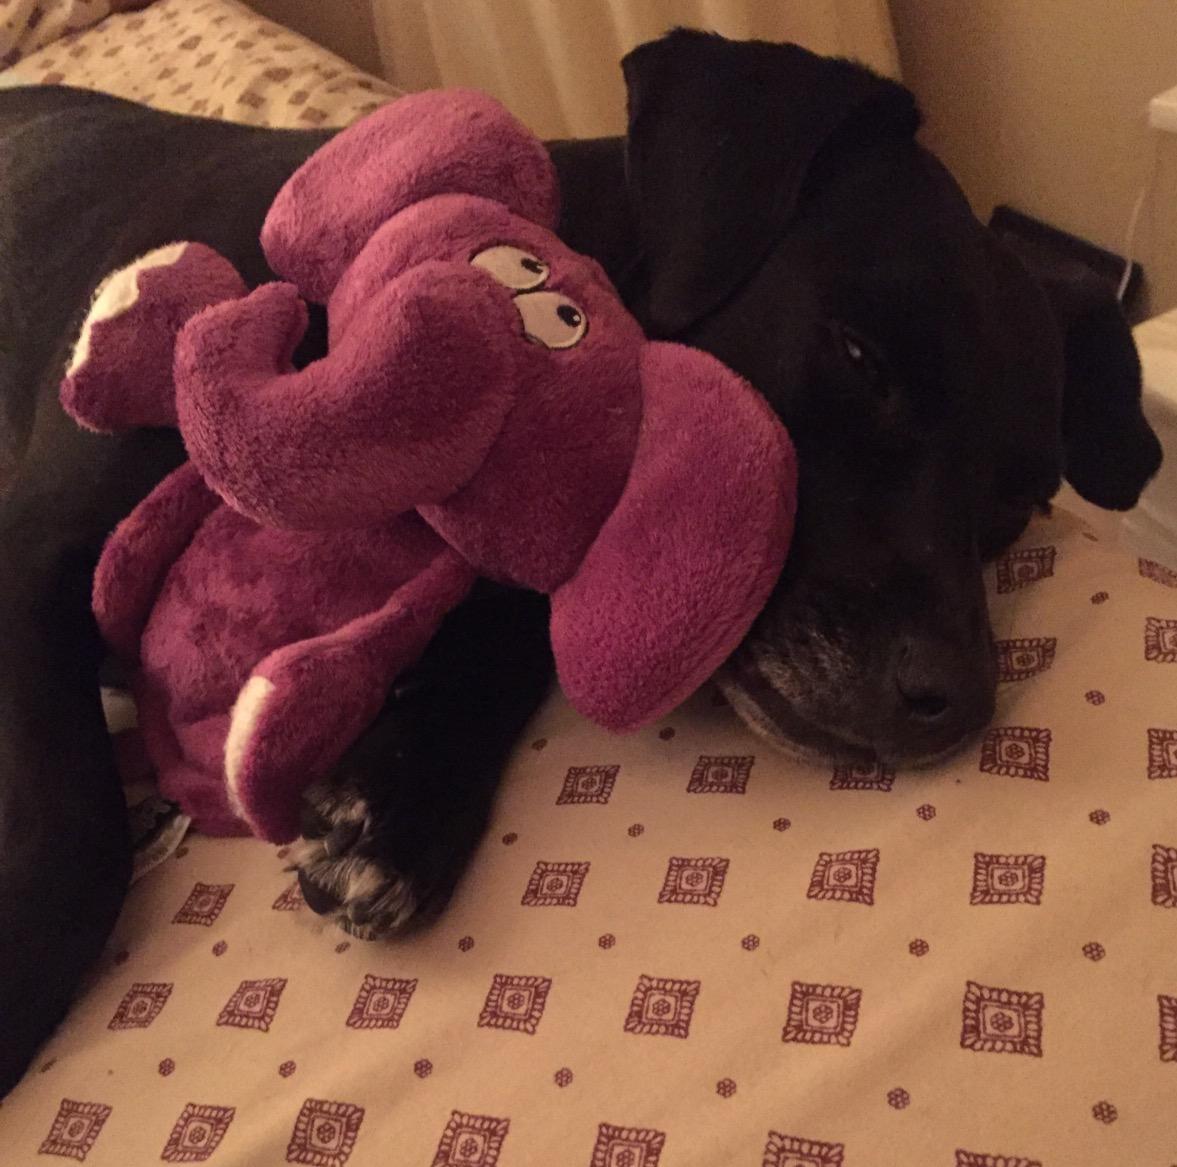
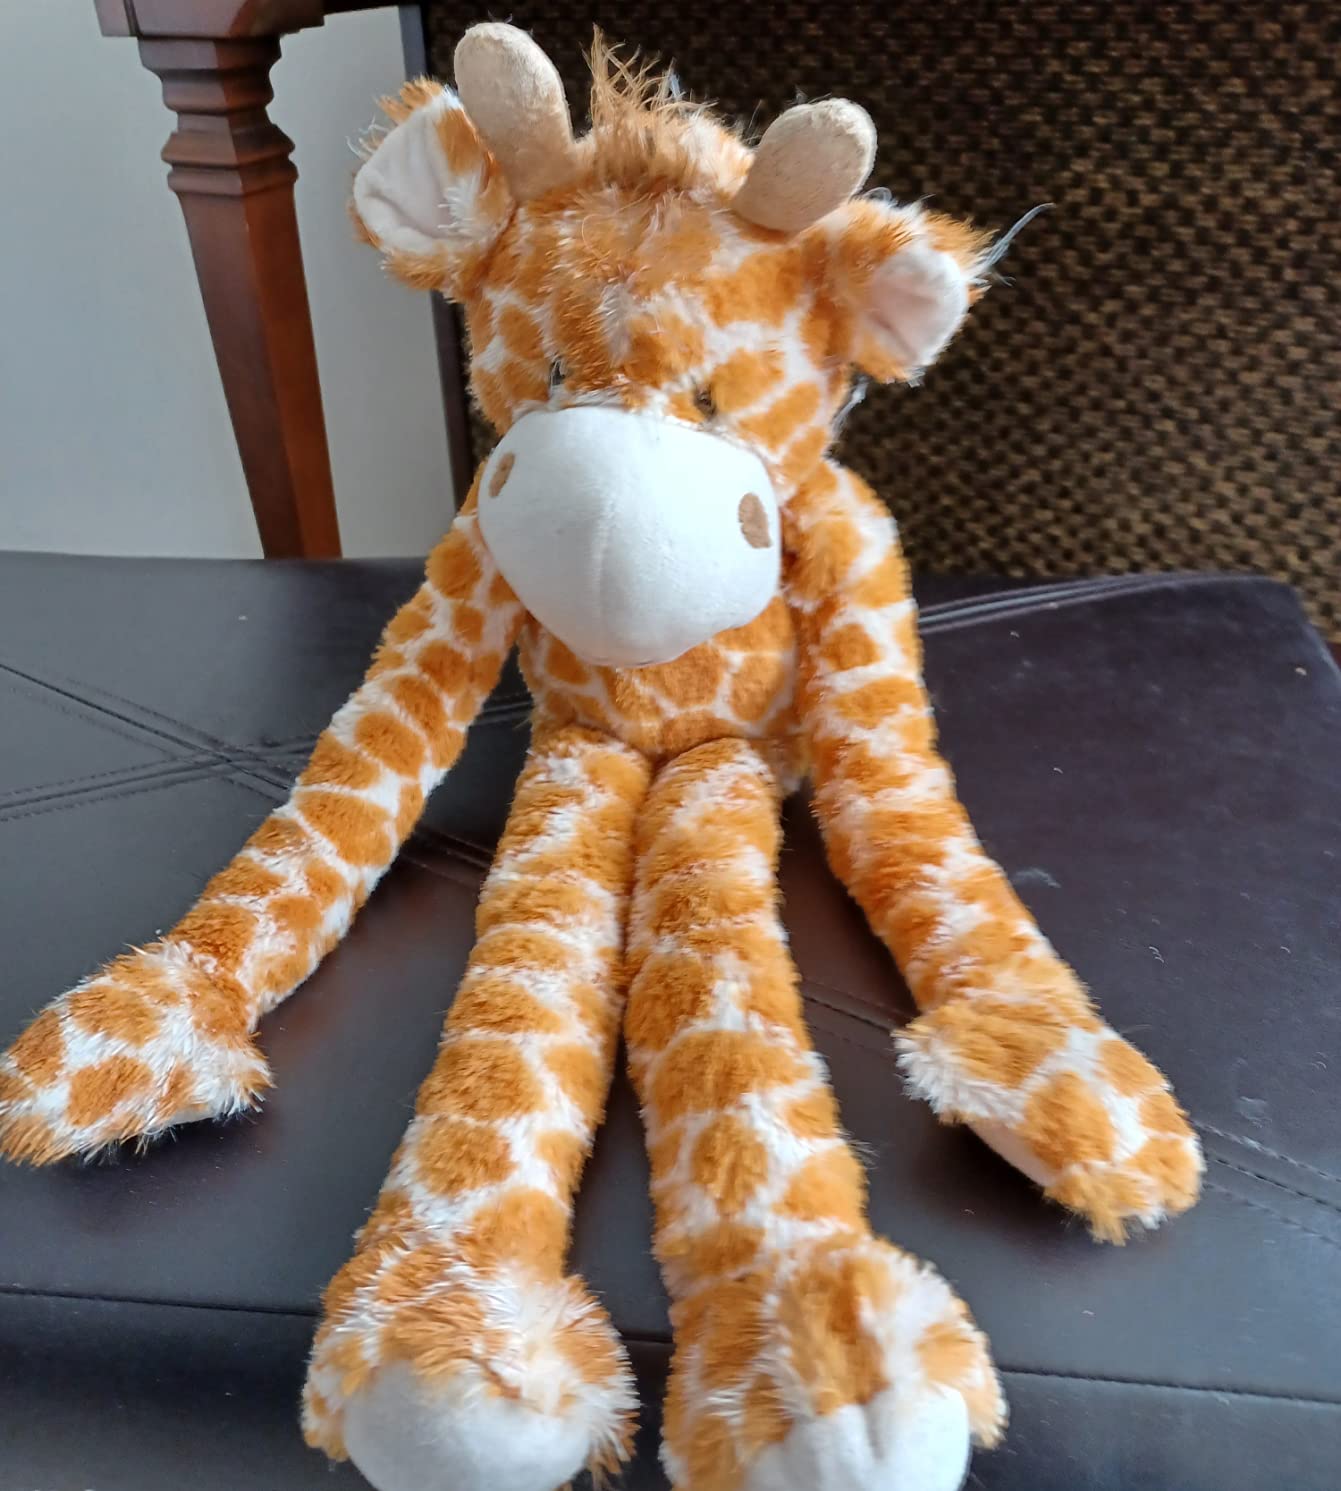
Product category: items_toy
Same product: no